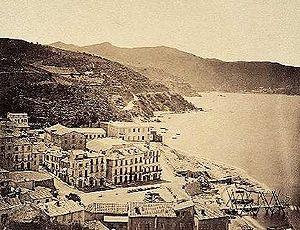
Skikda, anciennement appelée Rusicada à l'époque phénicienne et romaine, Philippeville lors de la colonisation française, est une commune algérienne située en bordure de la mer Méditerranée, à 471 km à l'est d'Alger, dans la wilaya de Skikda. Elle est le chef-lieu éponyme de la wilaya de Skikda et de la daïra de Skikda.
Félix-Jacques Moulin est un photographe français.